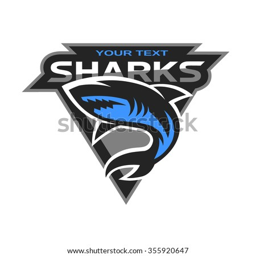
logo for a sport team .